Sport in Barcelona

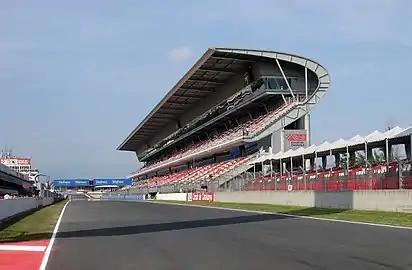
Circuit de Catalunya/Circuit de Barcelona, race track of Formula 1 and MotoGP on the suburb of Barcelona.

The Barcelona Open, a 50-year-old ATP World Tour 500 Series tennis tournament, is held annually in the facilities of the Real Club de Tenis Barcelona (Barcelona Royal Tennis Club). Also, each Christmas, a swimming race across the port is organized.